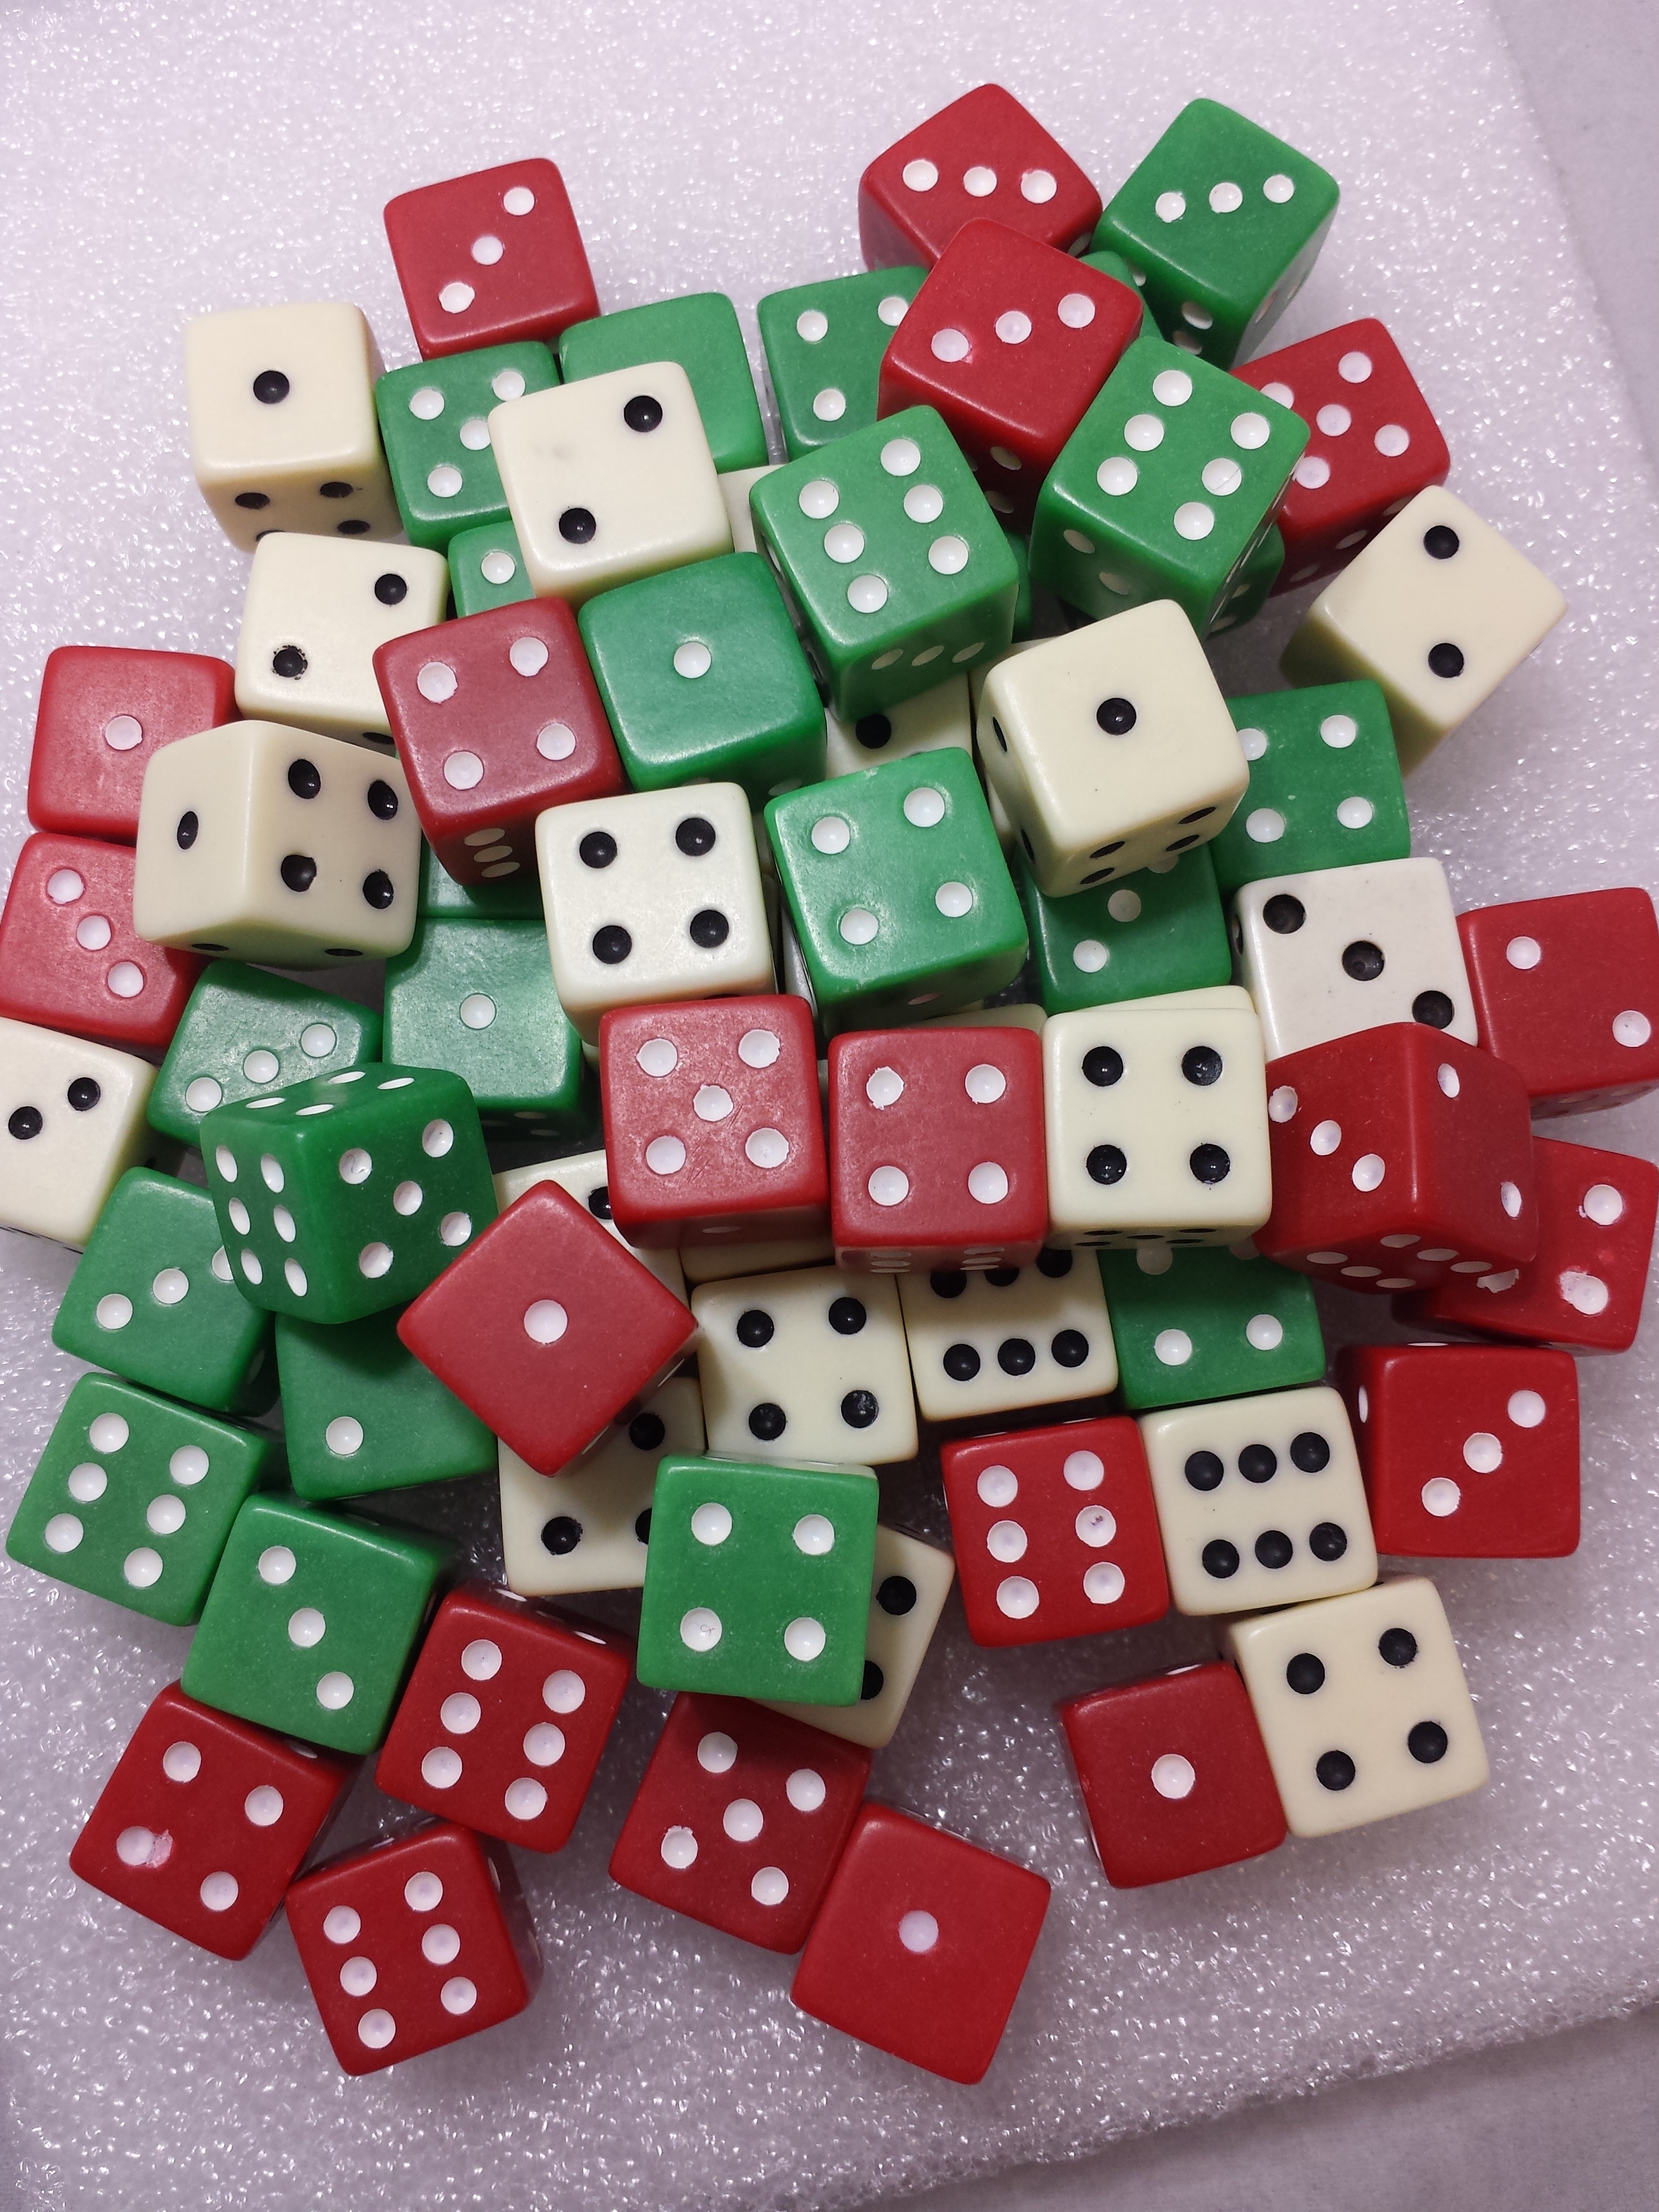
white, game, play, recreation, green, red, board game, gamble, font, sports, die, gambling, games, luck, dice, chance, dice game, indoor games and sports, tabletop game, english draughts